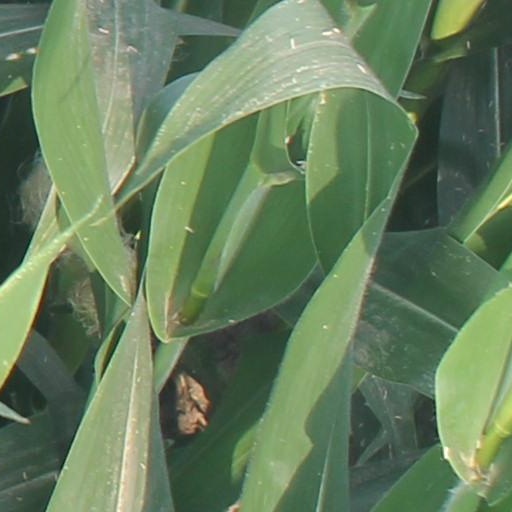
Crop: maize; corn